Kings Weir

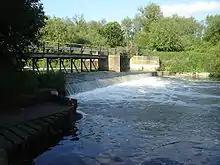
The weir

Kings Weir is a weir on the River Lea near Turnford and Nazeing in Hertfordshire, England.